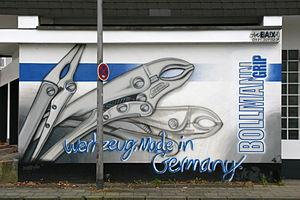
Made in Germany est un label appliqué dans les années 1890 par les autorités britanniques sur les articles importés d'Allemagne pour inciter les consommateurs à « acheter anglais ». Elle s'est pérennisée et même étendue à tous les pays par la suite, et perdure aujourd'hui. Le droit allemand moderne tend toutefois à en restreindre la portée.